Commonwealth of Nations

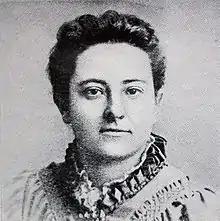
South African writer Olive Schreiner

The Commonwealth War Graves Commission (CWGC) is responsible for maintaining the war graves of 1.7 million service personnel who died in the First and Second World Wars fighting for Commonwealth member states. Founded in 1917 (as the Imperial War Graves Commission), the commission has constructed 2,500 war cemeteries, and maintains individual graves at another 20,000 sites around the world. The vast majority of the latter are civilian cemeteries in the United Kingdom. In 1998, the CWGC made the records of its buried available online to facilitate easier searching.